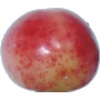
Label: Cherry Rainier 1